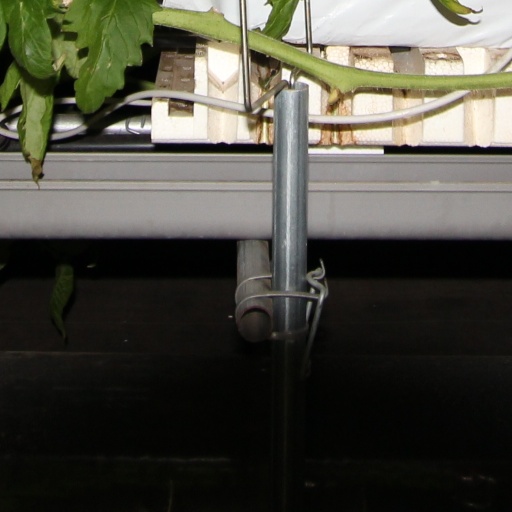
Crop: tomato